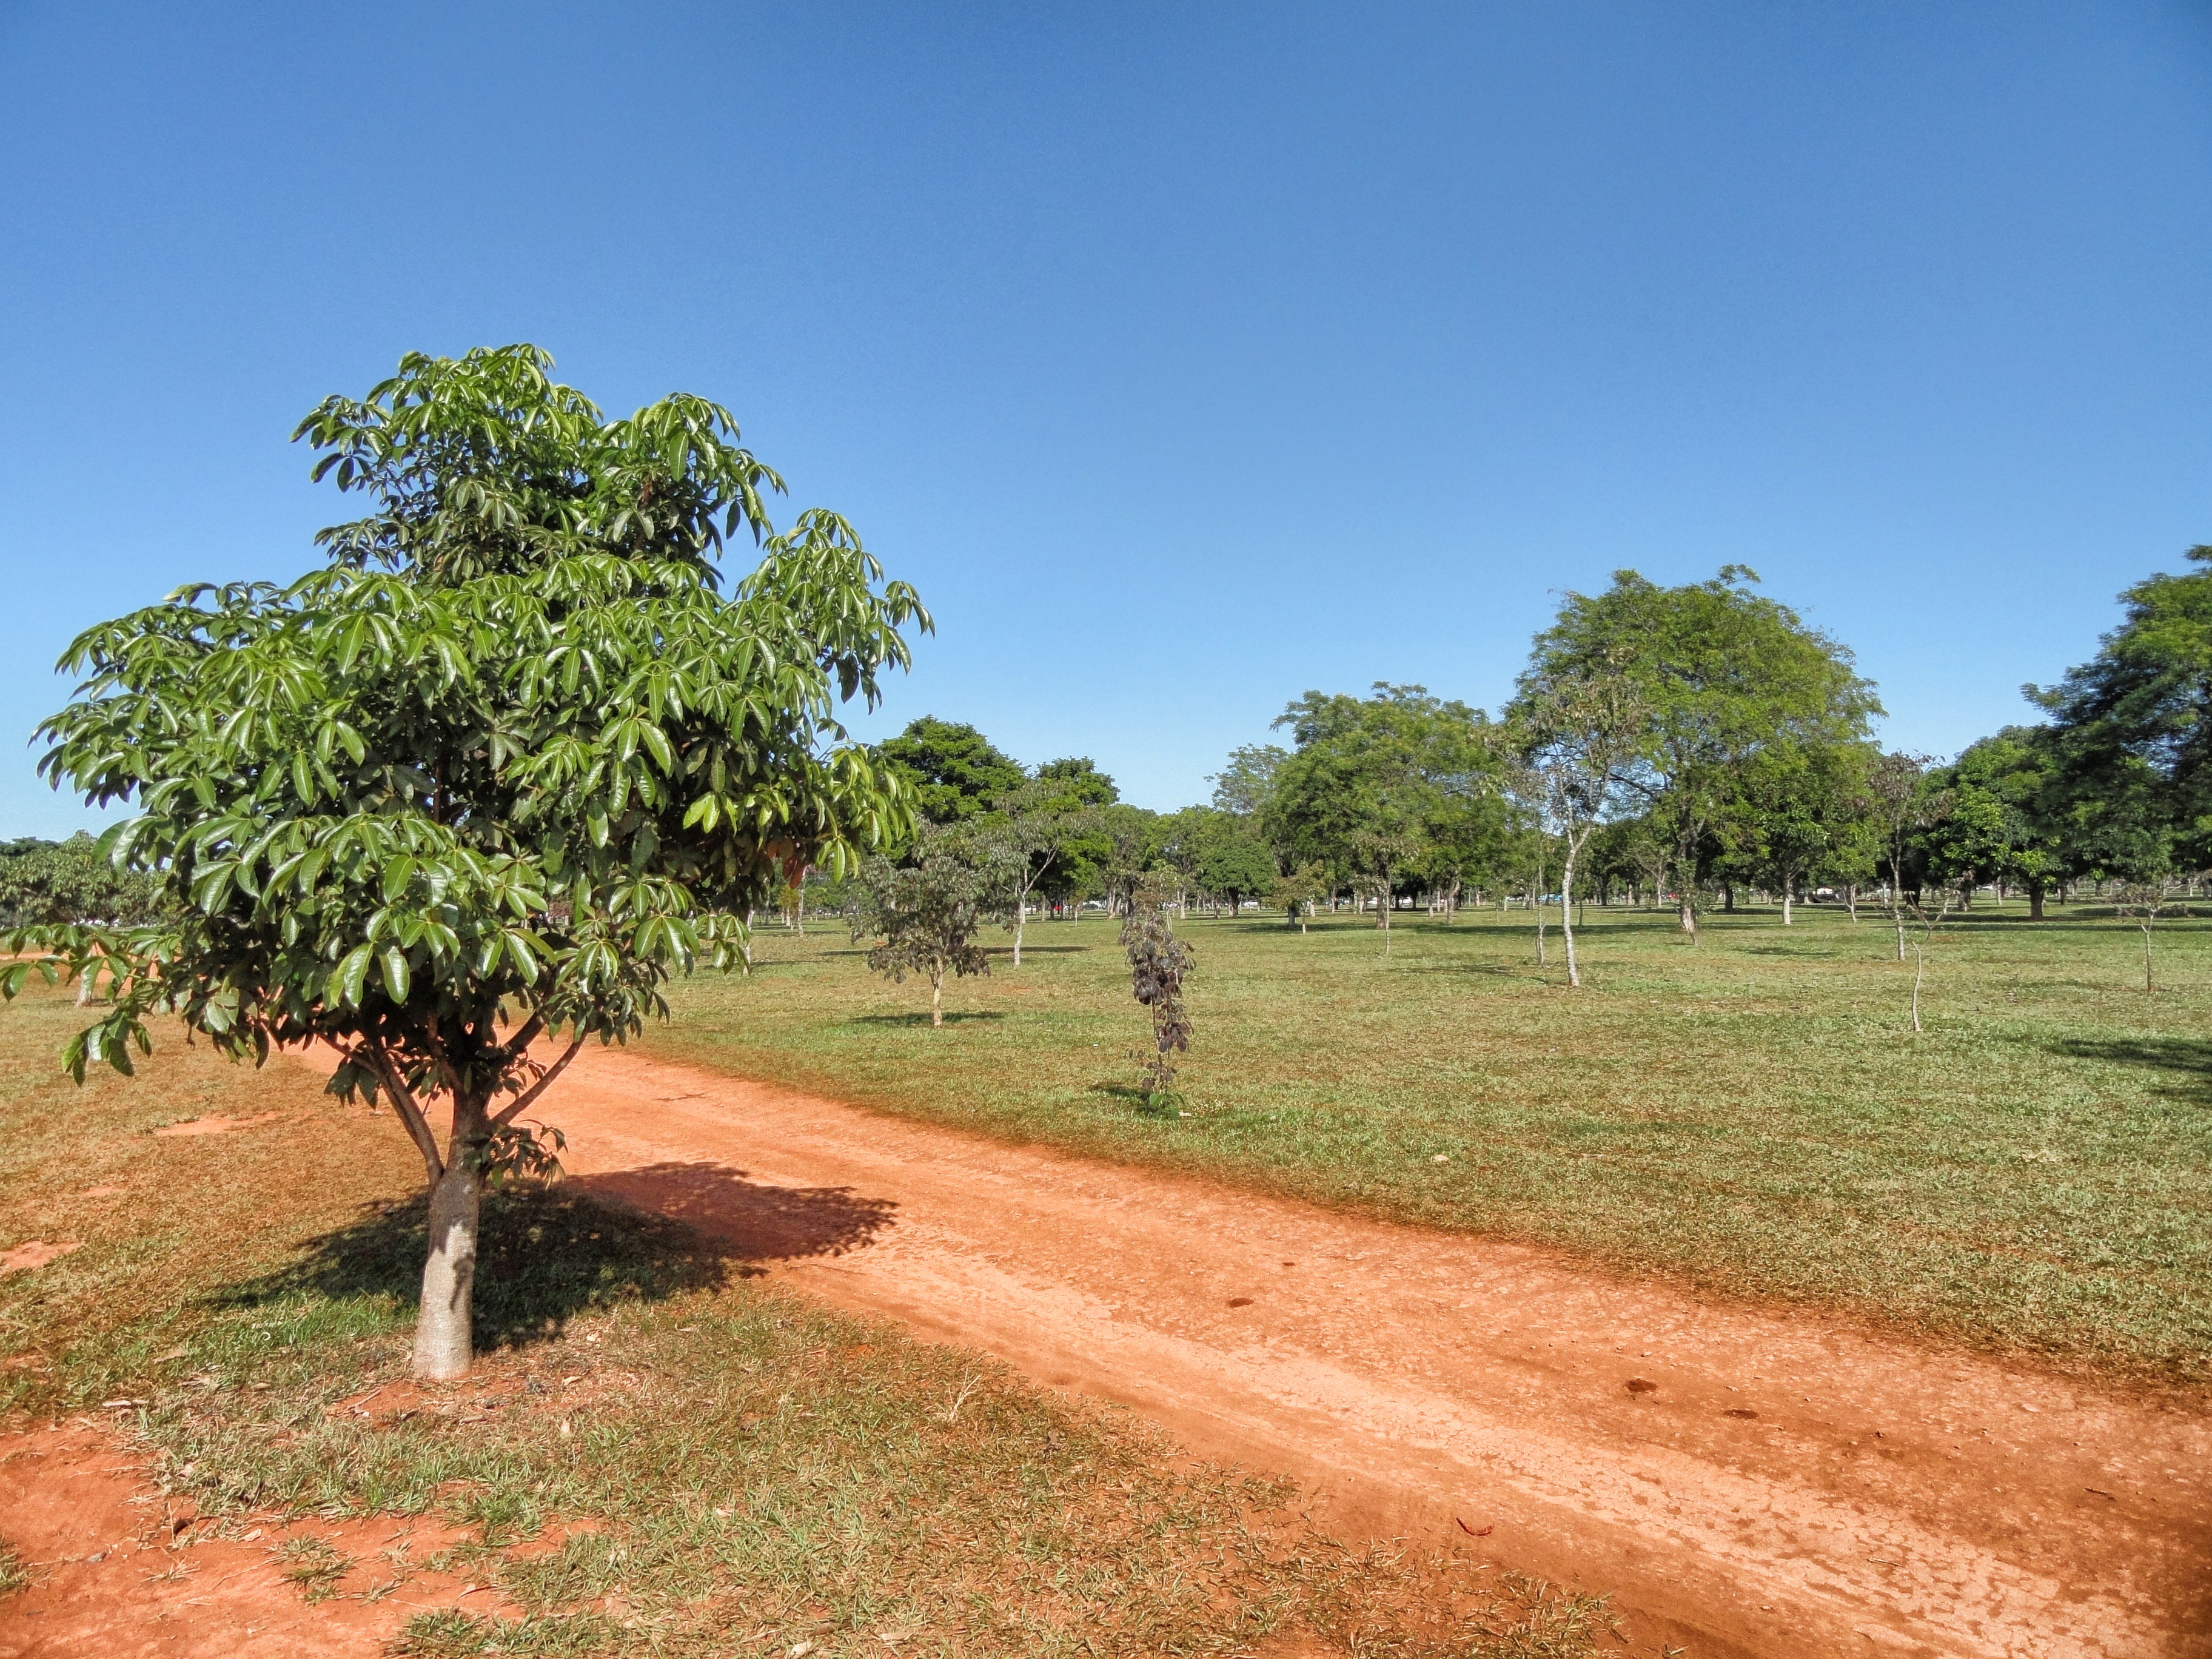
landscape, tree, nature, path, grass, plant, sky, trail, field, farm, meadow, countryside, hill, country, scenic, pasture, ranch, soil, agriculture, lane, savanna, plain, trees, outside, clouds, grassland, plantation, brazil, ecosystem, rural area, brasilia, woody plant, land lot, arecales